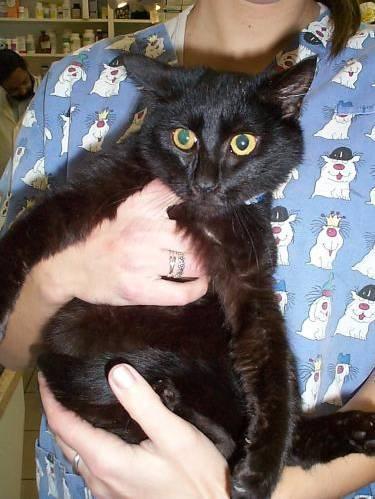
cat